SS Transylvania (1914)

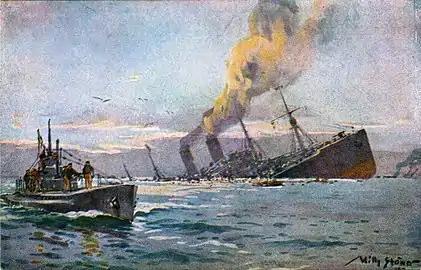
1917 postcard by Willy Stöwer

On 3 May 1917, "Transylvania" sailed from Marseille to Alexandria with a full complement of troops, escorted by the Japanese destroyers "Matsu" and .